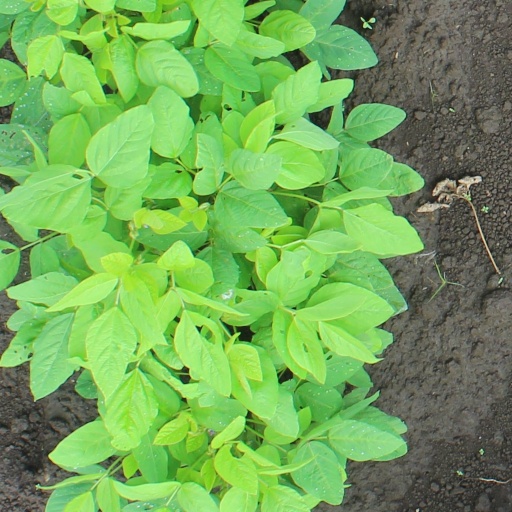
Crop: soybean